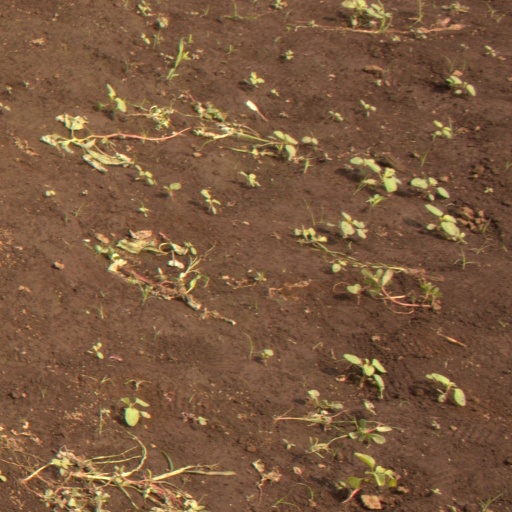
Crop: soybean